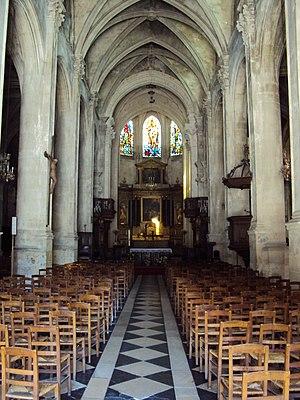
Nef de la cathédrale Saint-Maclou de Pontoise
Pontoise est une commune française située en région Île-de-France, sur la rive droite de l'Oise, à environ vingt-cinq kilomètres au nord-ouest de Paris.